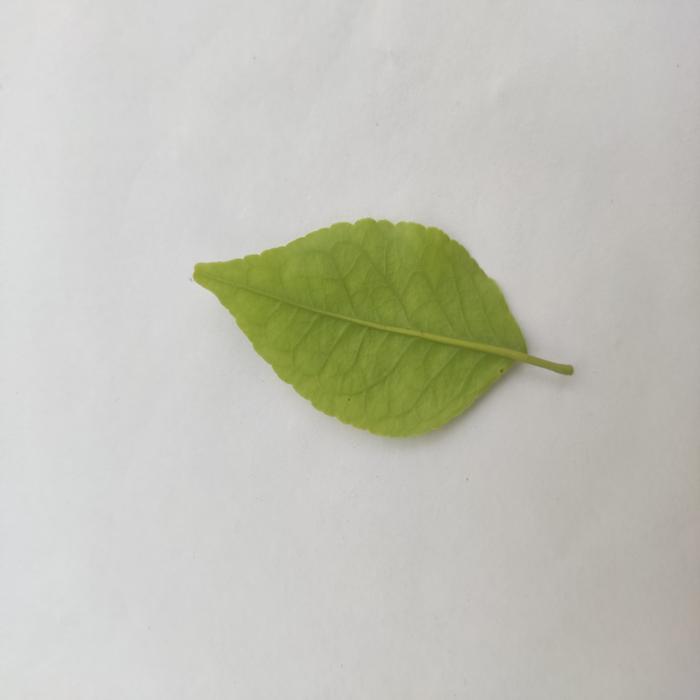
Crop: Aegle Marmelos
Leaf condition: Cercospora_Leaf